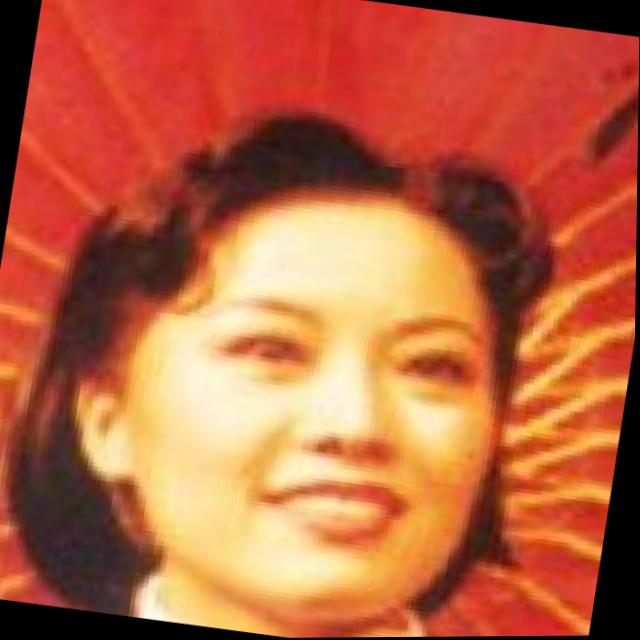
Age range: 21-44